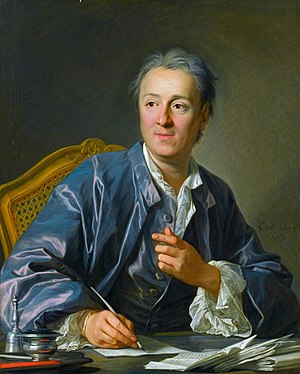
Denis Diderot
Denis Diderot, malet af Louis-Michel van Loo i 1767.
Denis Diderot var en fransk filosof, forfatter og redaktør af den første moderne encyklopædi. Født i Langres i Champagne og en af oplysningstidens fremtrædende personer.